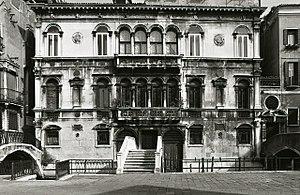
Le Palais Malipiero-Trevisan est un palais de Venise situé dans le sestiere de Castello, du côté sud-est du campo Santa Maria Formosa, et divisé par le rio di Santa Maria Formosa.